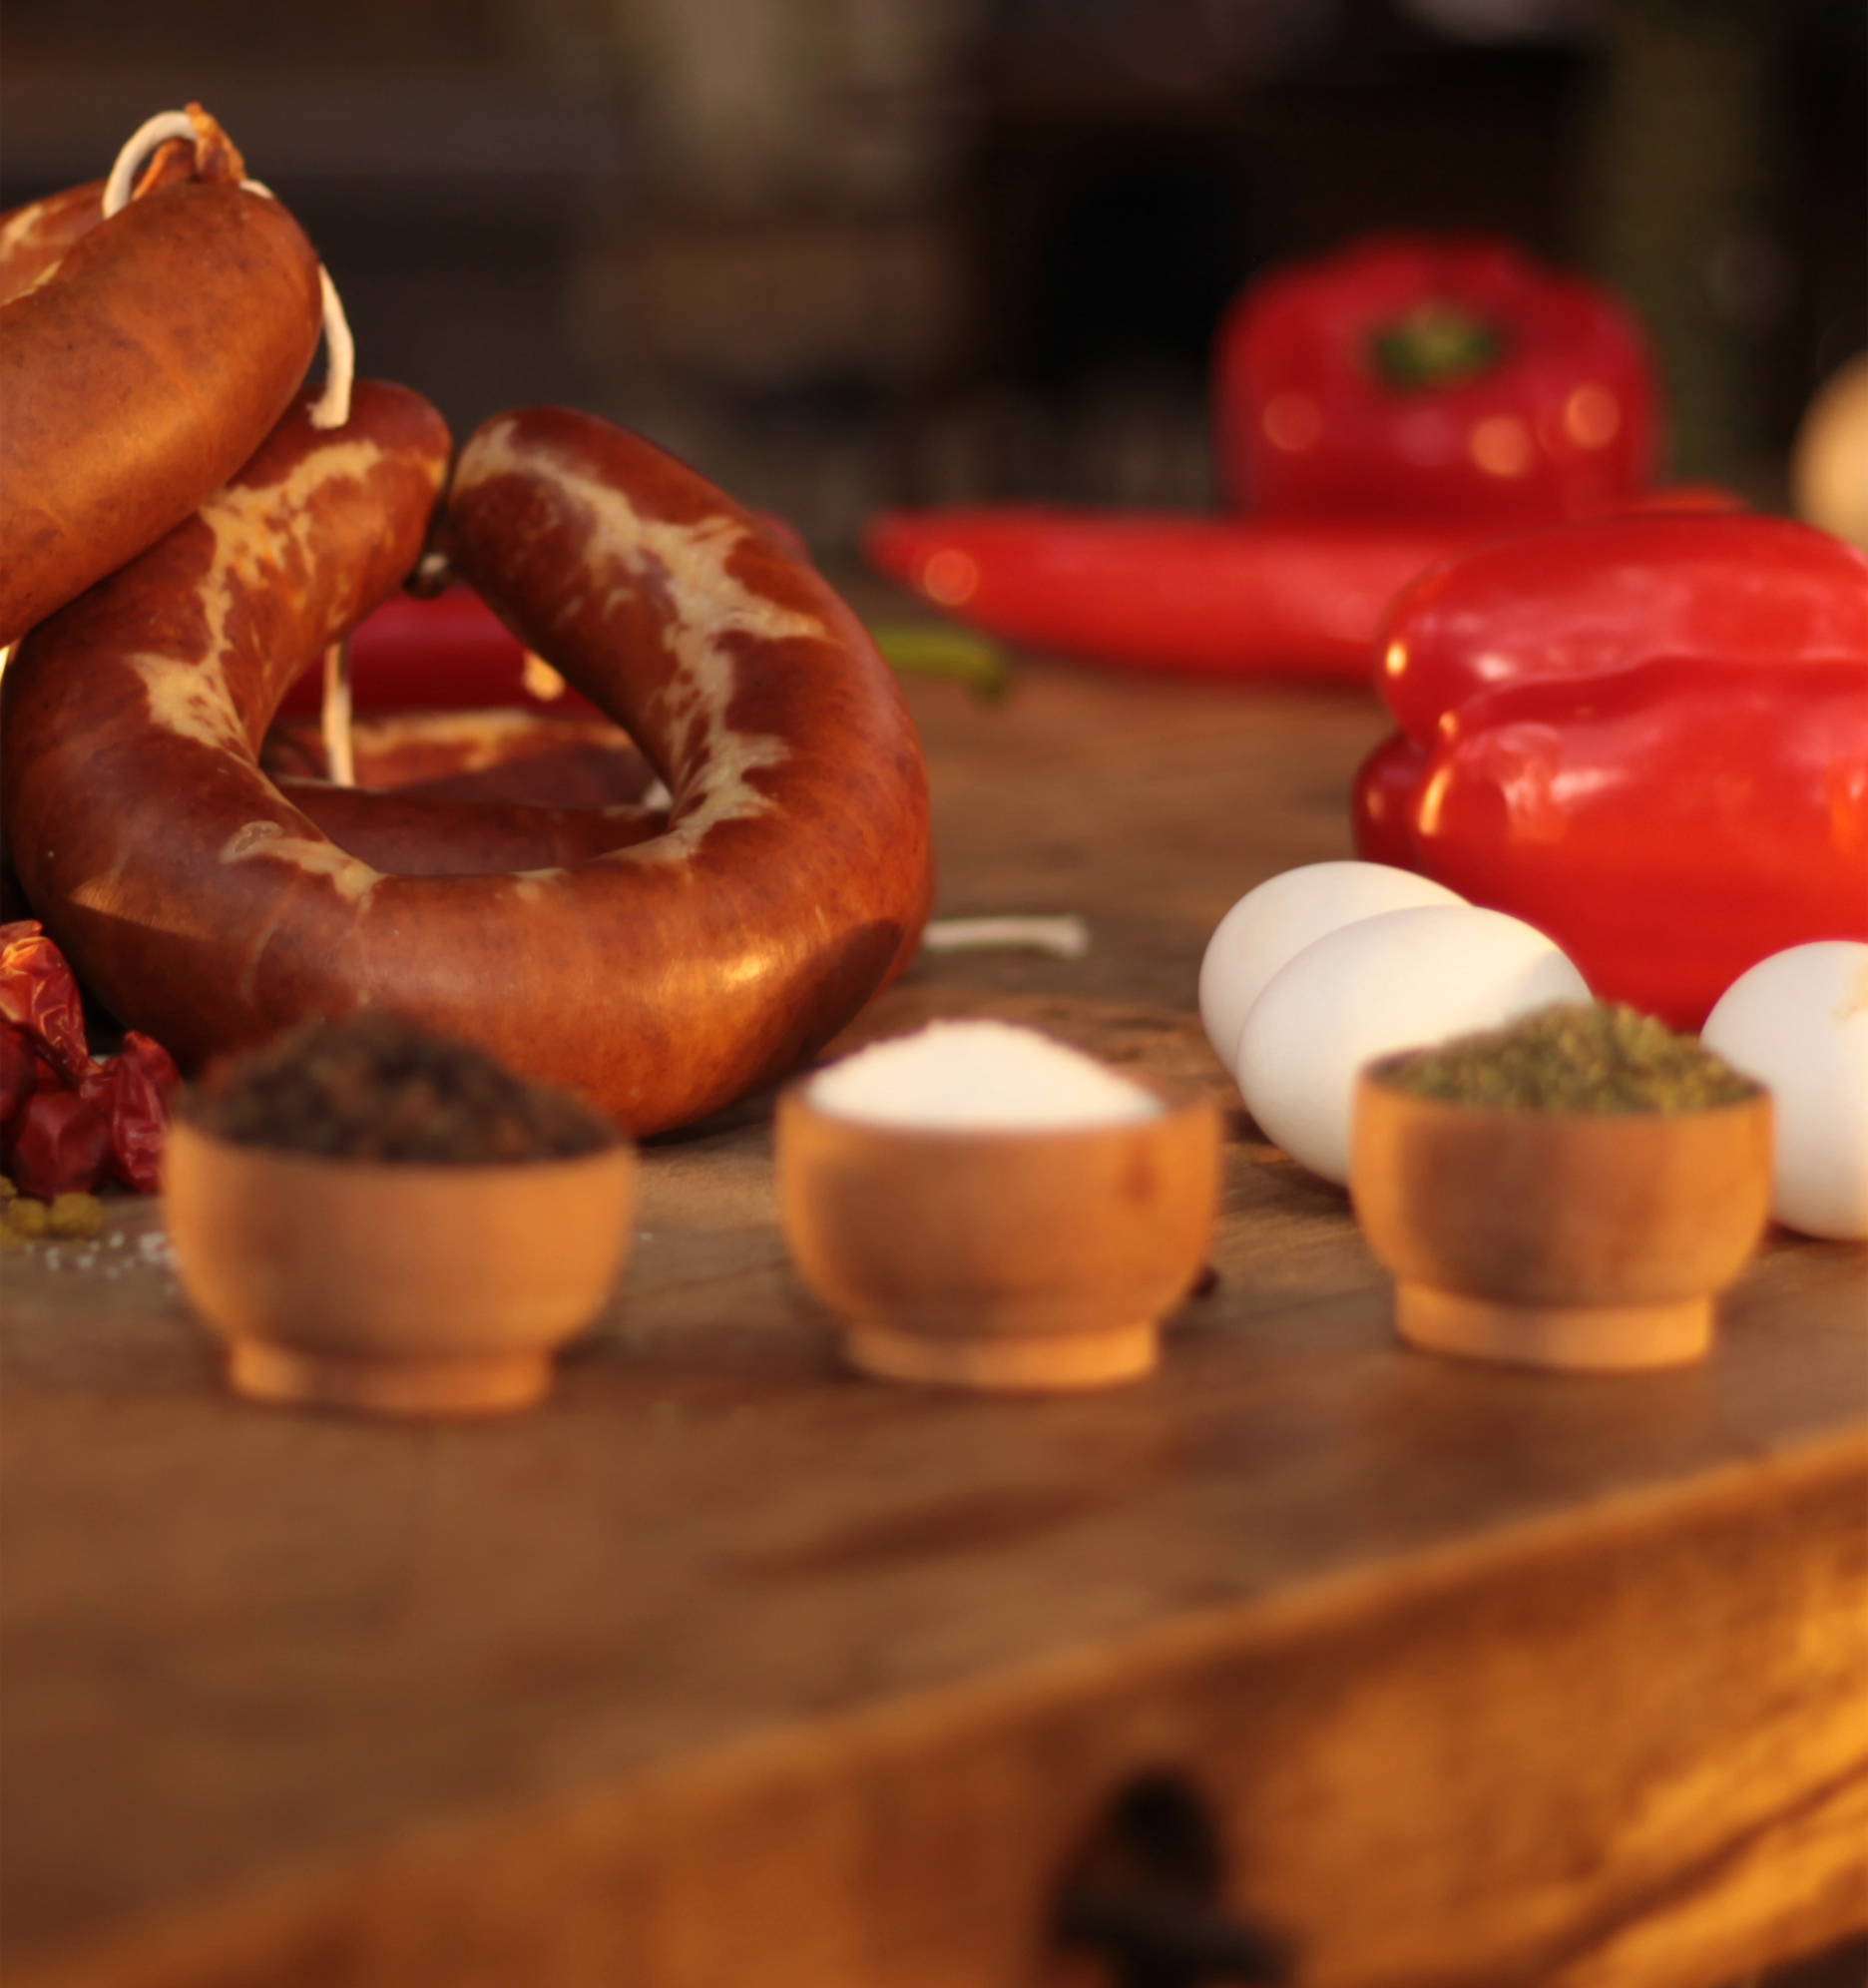
food, italian sausage, knackwurst, Diot, ingredient, kielbasa, recipe, cervelat, longaniza, sujuk, cuisine, frankfurter w rstchen, dish, wood, thuringian sausage, Sobrassada, loukaniko, tableware, natural foods, cherry tomatoes, breakfast sausage, sausage, bratwurst, produce, chistorra, serveware, sweetness, vegetable, meat, chorizo, local food, andouille, Food group, bowl, finger food, table, german food, Saucisson de lyon, delicacy, cooking, still life photography, cutting board, superfood, comfort food, still life, baking, snack, side dish, tomato, brick, British cuisine, vegan nutrition, nightshade family, charcuterie, bell pepper, vienna sausage, flesh, barbecue, bread, baked goods, salami, breakfast, junk food